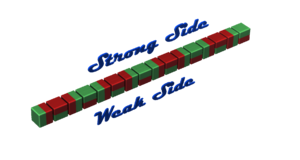
Un réseau de Halbach est une disposition particulière d'aimants permanents qui accroit le champ magnétique d'un coté tout en éliminant presque totalement le champ magnétique de l'autre coté. Ceci est obtenu en faisant tourner les orientations des champs magnétiques sur les aimants successifs.